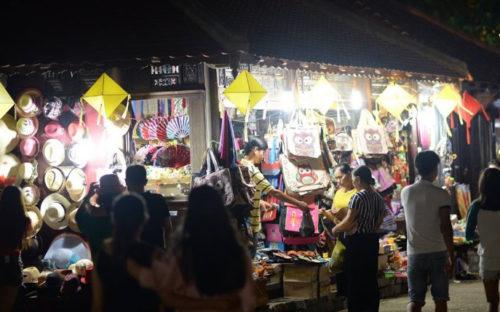
đây là khung cảnh phía trước của một quầy hàng vào buổi tối